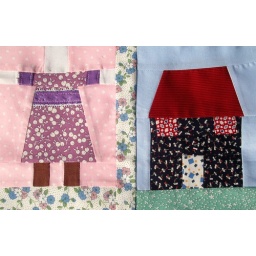
Lilac in her best dress with her little house